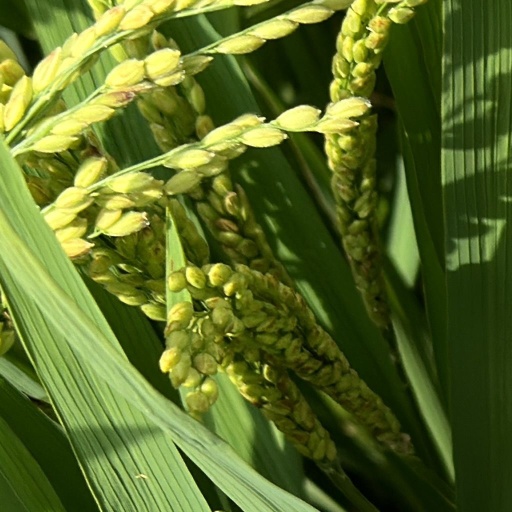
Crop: rice